Jason Douglas

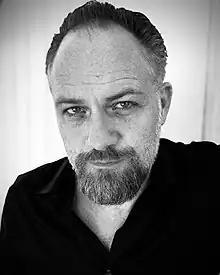
Jason Douglas

Jason Douglas (born February 14, 1973) is an American film, television and voice actor, known for portraying Tobin on AMC's "The Walking Dead", voicing Beerus in the anime film ""and the series "Dragon Ball Super", Tomomi Masaoka in "Psycho-Pass, Krieg in the video game "Borderlands 2" and its sequel, "Borderlands 3".